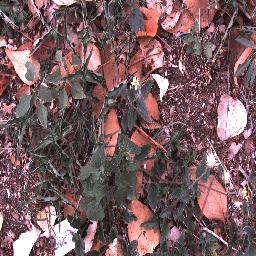
Label: negative